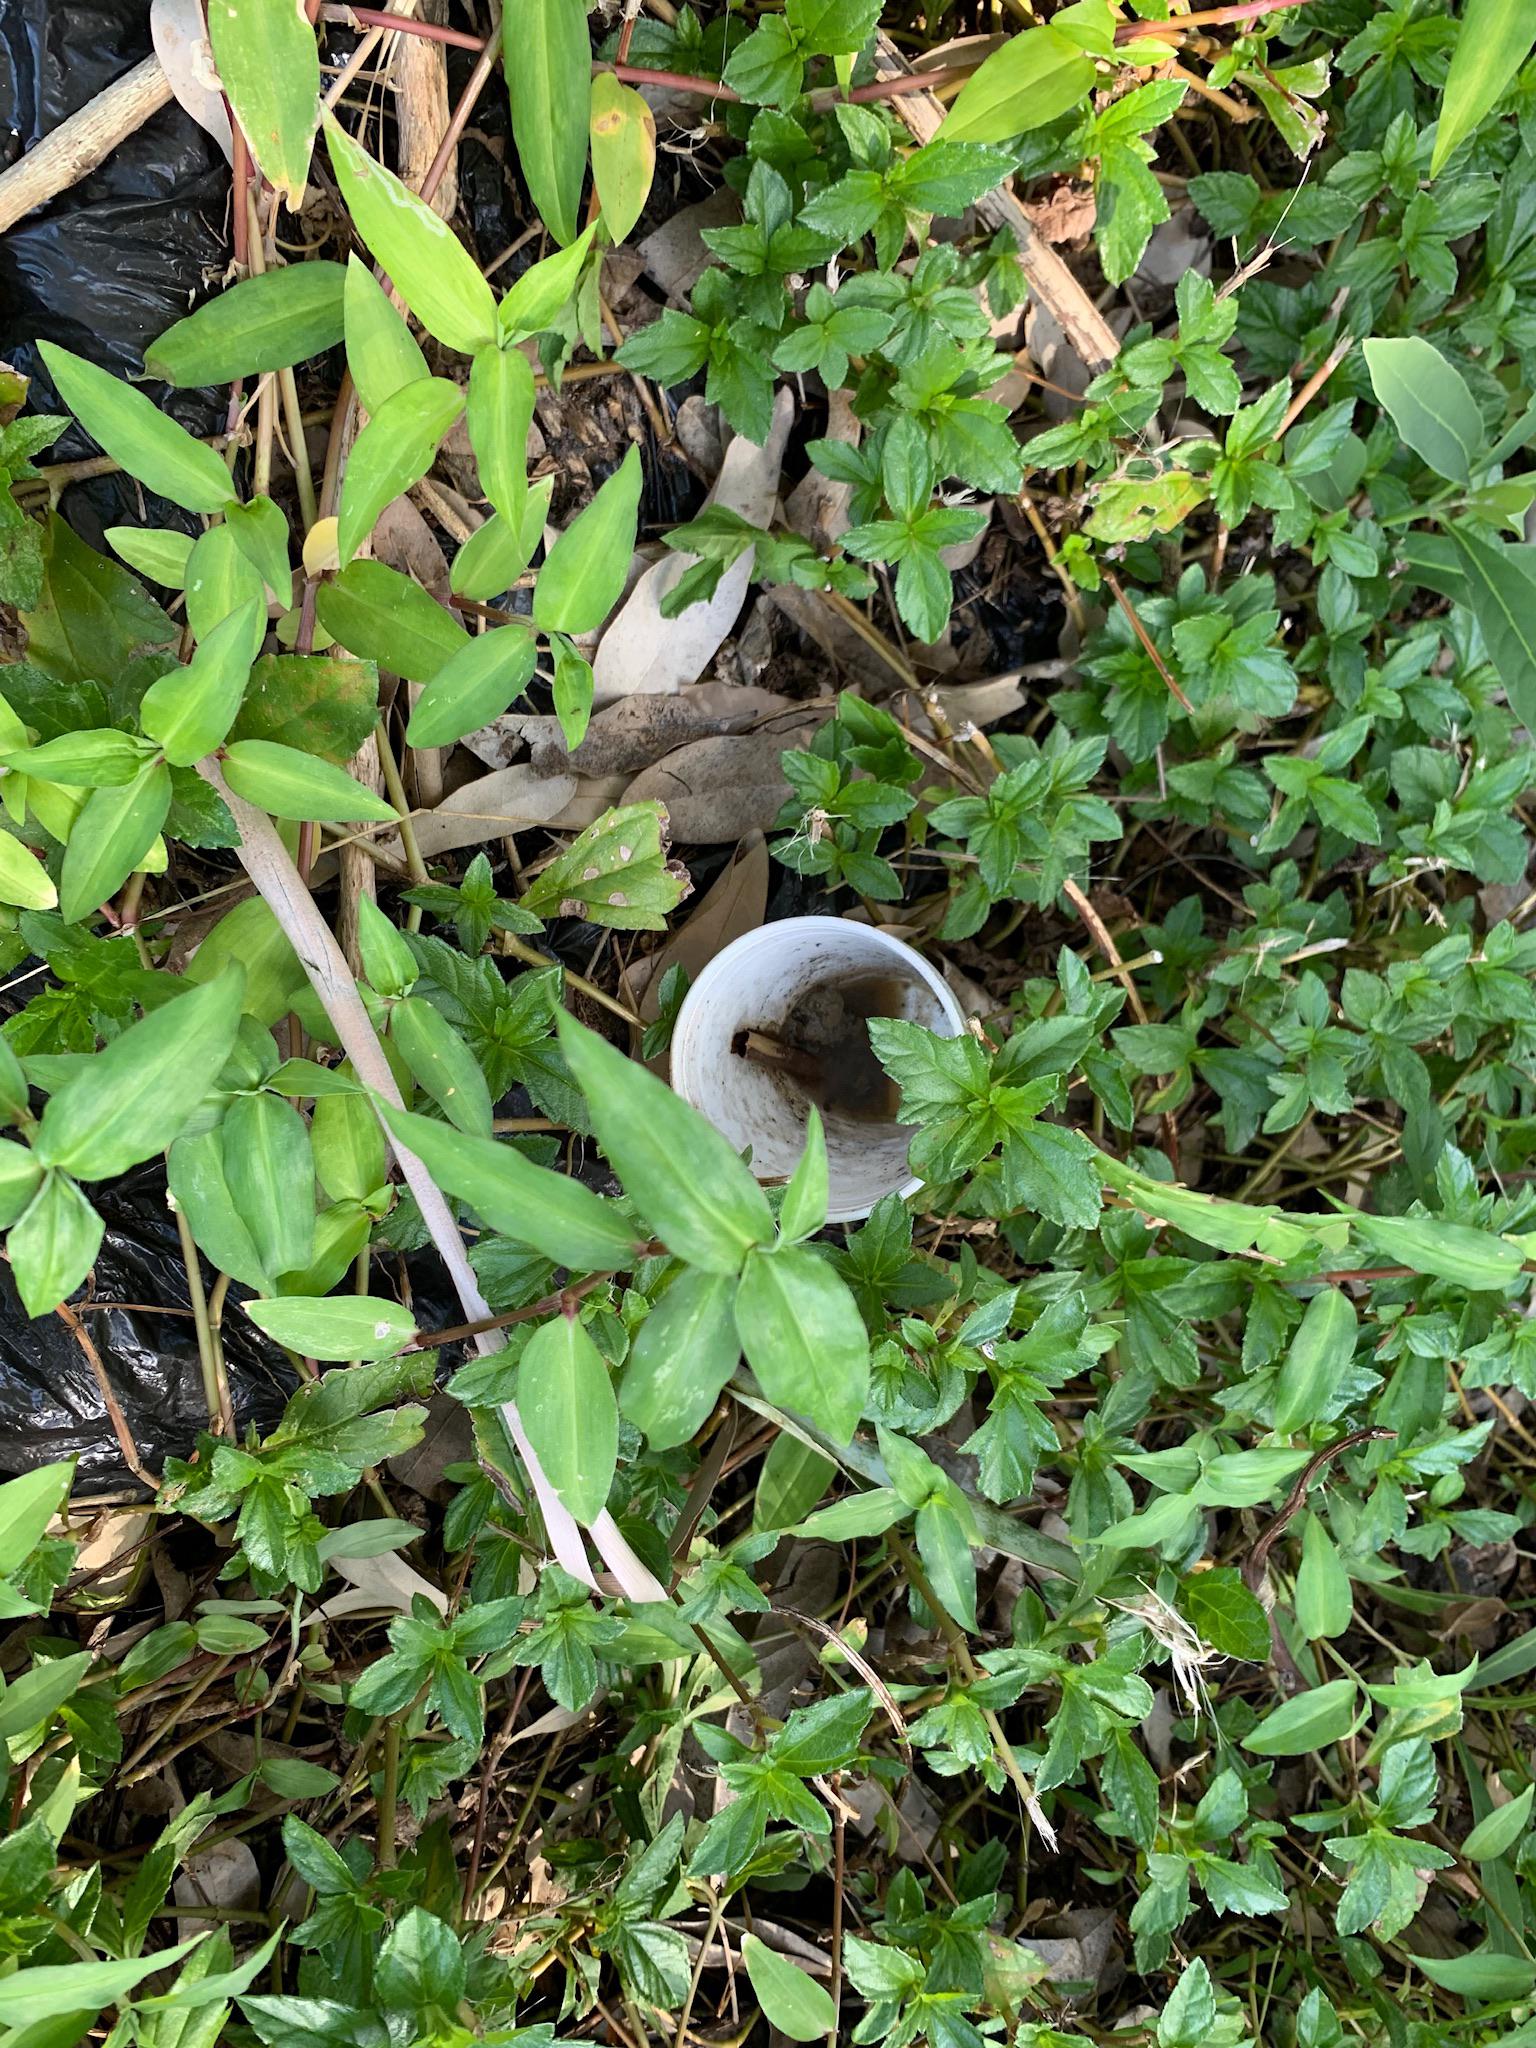
Object: Foam cup (Cup)

Object: Garbage bag (Plastic bag & wrapper)

Object: Garbage bag (Plastic bag & wrapper)